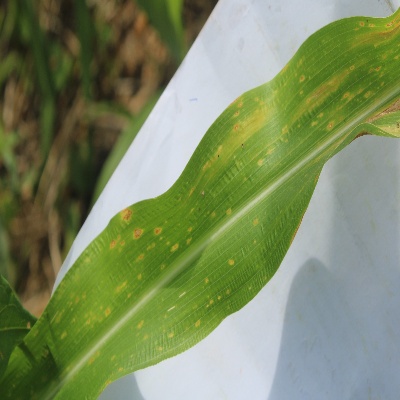
Crop: Maize
Condition: leaf blight